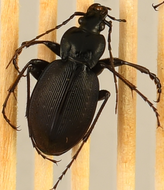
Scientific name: Carabus goryi
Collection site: Mountain Lake Biological Station NEON (MLBS), plot MLBS_008